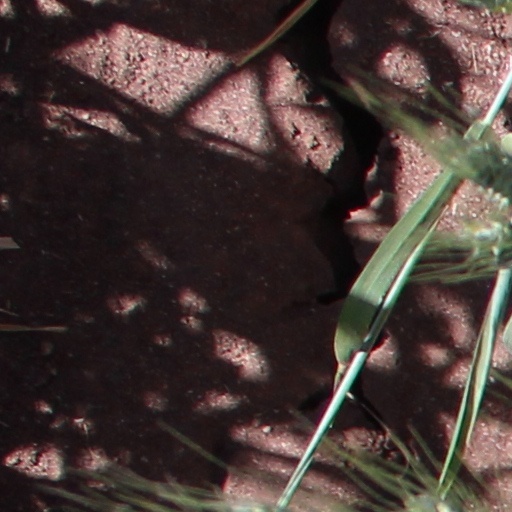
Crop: wheat